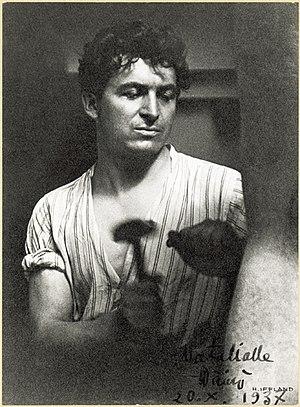
Wäinö Waldemar Aaltonen est un sculpteur finlandais. Il est considéré comme en avance sur son temps et comme un pionnier. Ses sculptures publiques sont des symboles nationaux importants dans son jeune pays mais aussi dans les pays nordiques. Ses sculptures au réalisme classique sont le pilier de l'art public finlandais des années 1920 et 1930, mais il a également exprimé l' expressionnisme, le cubisme, l' Art déco et d'autres courants internationaux et modernistes.